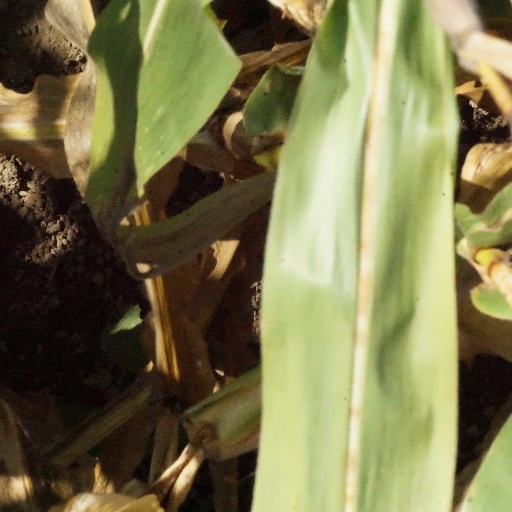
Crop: maize; corn